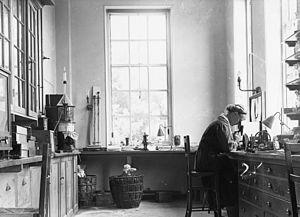
Winifred Elsie Brenchley OBE, DSc, FLS, FRES, née à Londres le 10 août 1883 et morte le 27 octobre 1953 à Harpenden, dans le Hertfordshire, est une botaniste britannique. Elle est l'une des premières femmes membres de la Linnean Society of London.